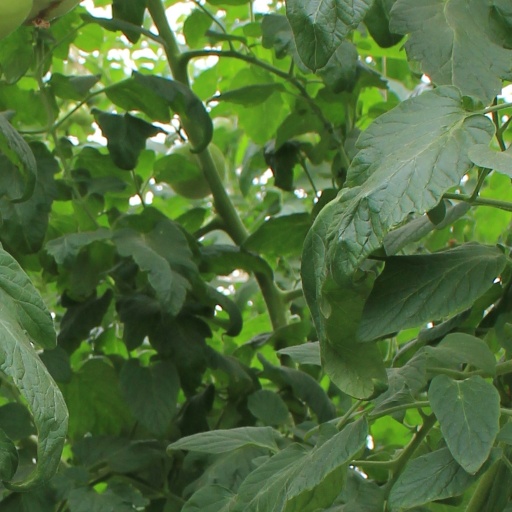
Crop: tomato